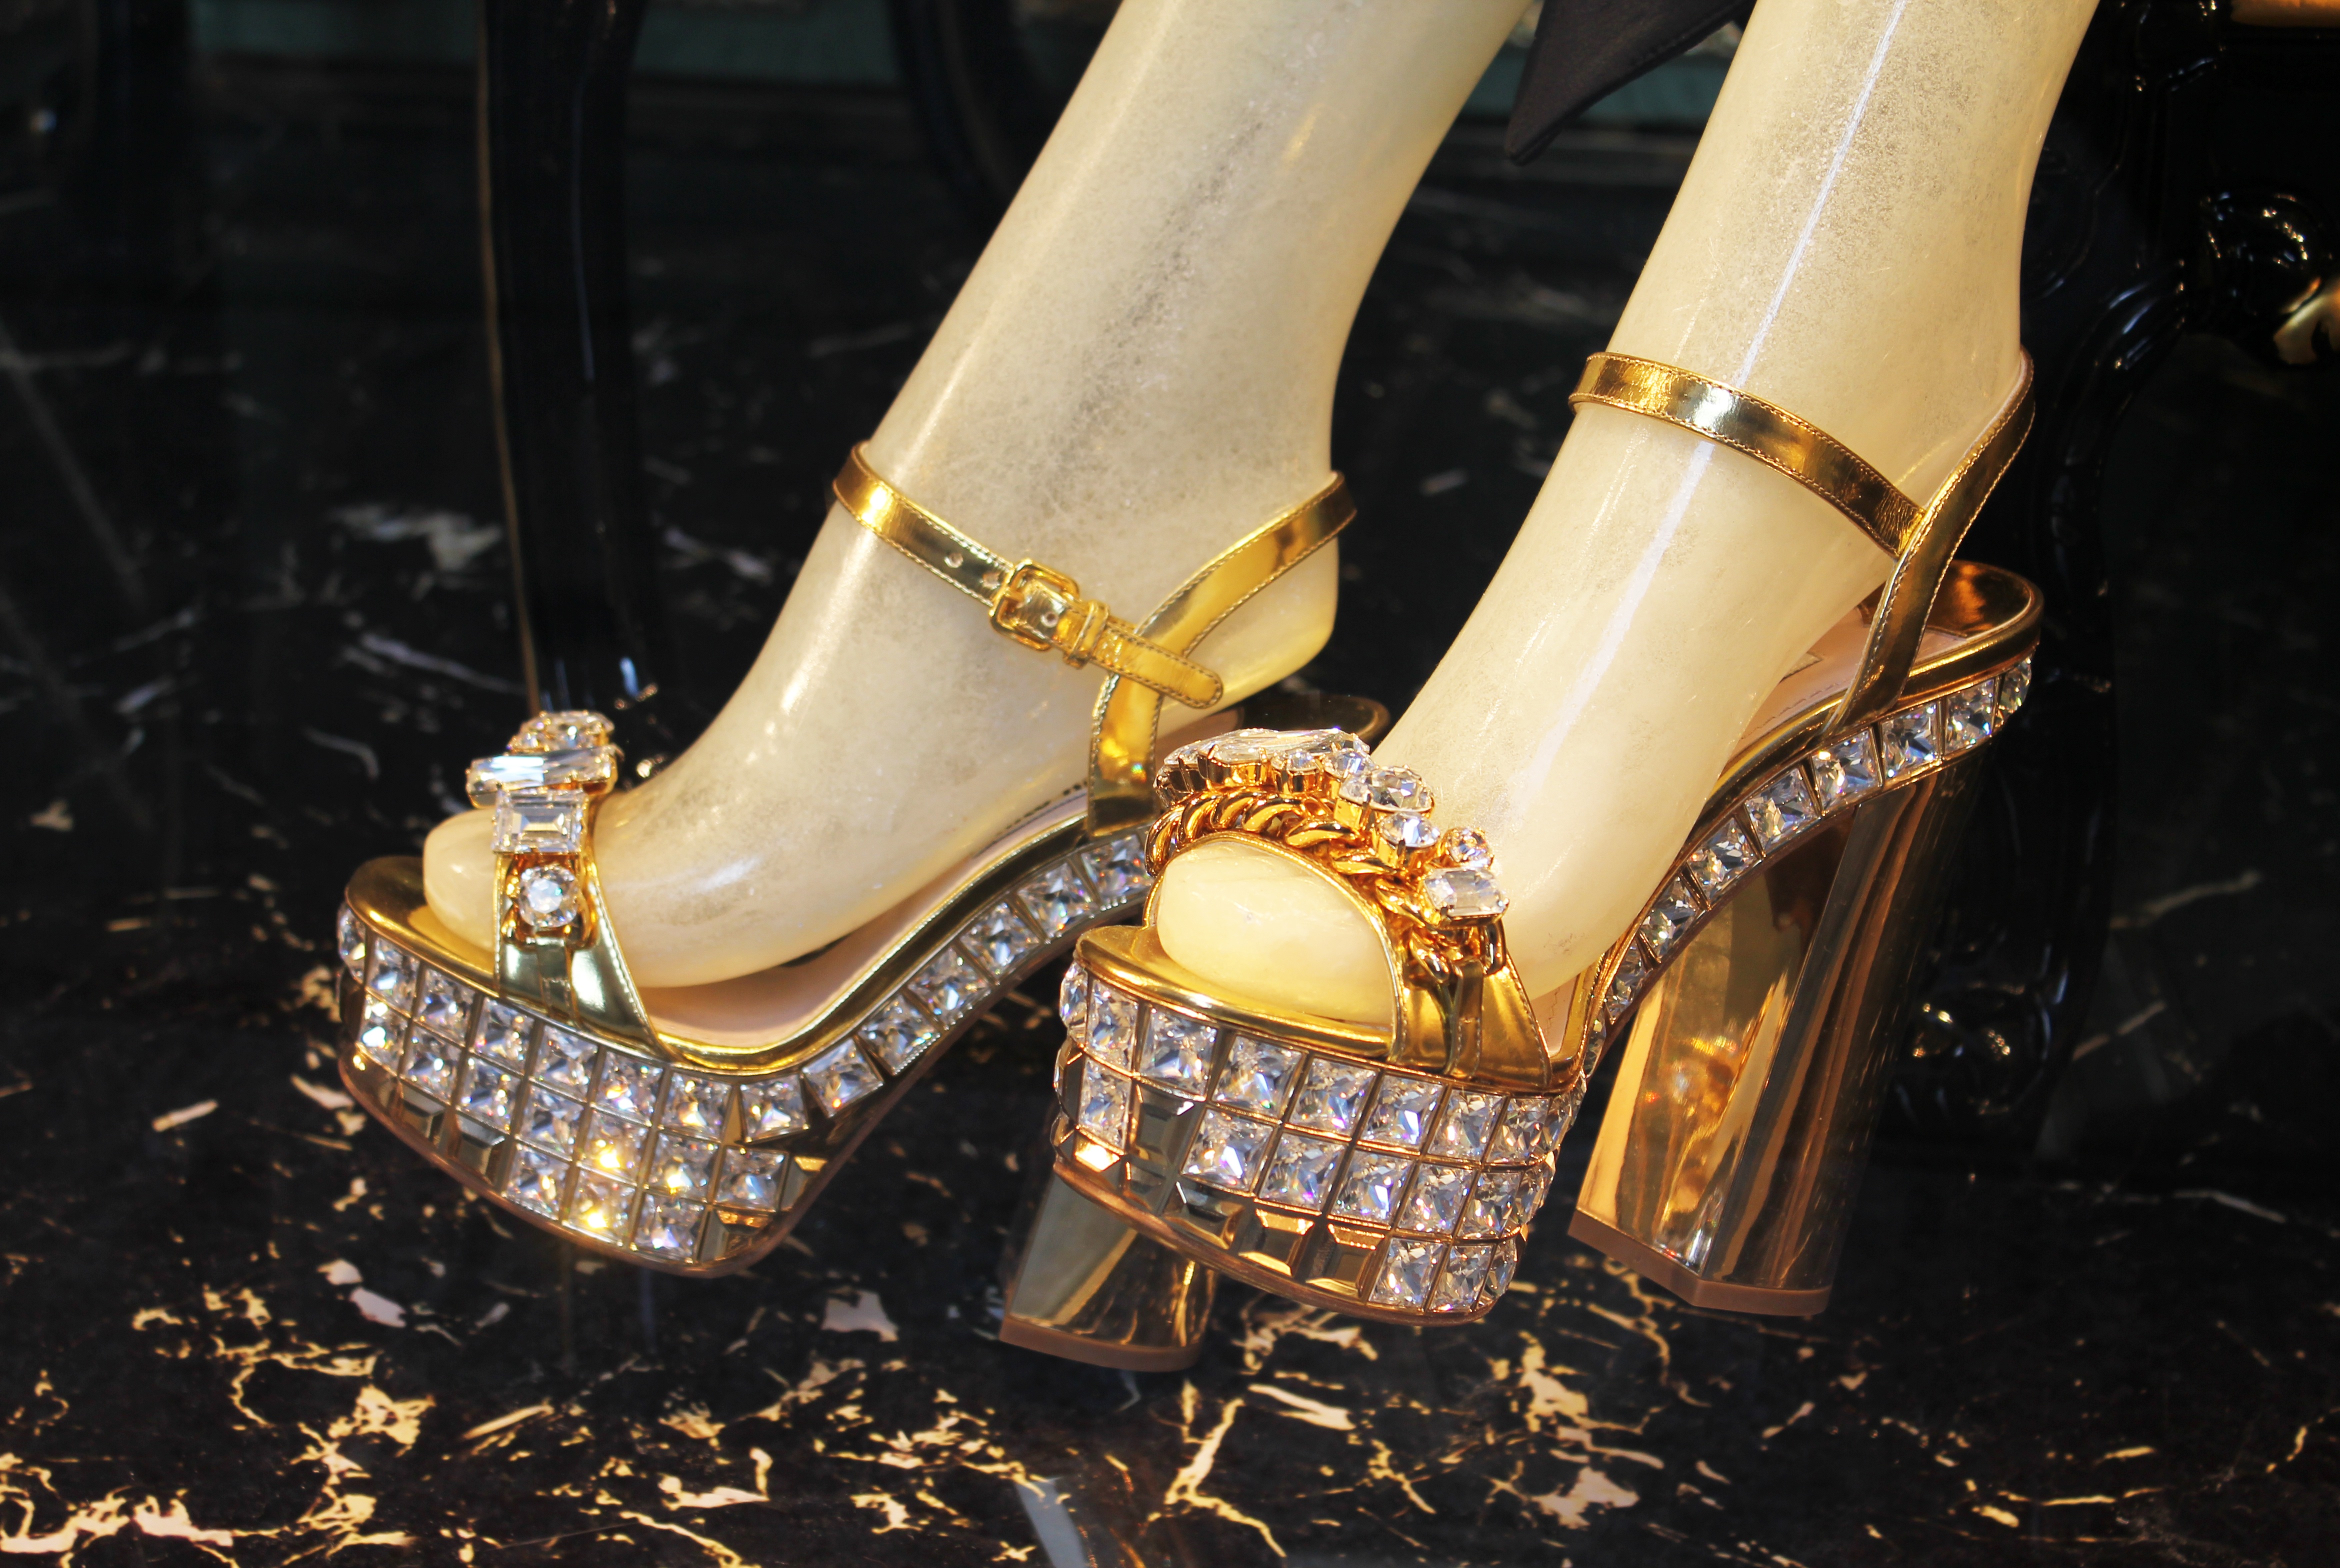
shoe, leg, spring, fashion, yellow, jewel, sandals, footwear, high heeled footwear